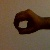
The image shows a hand gesture representing the number 0 in Indian Sign Language.